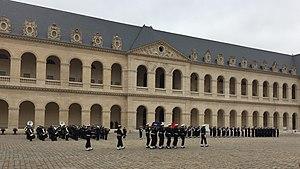
Hommage militaire à un Amiral de la marine française
Bernard Louzeau est un officier de marine et sous-marinier français né le 19 novembre 1929 à Talence et décédé le 6 septembre 2019 à Cherbourg.